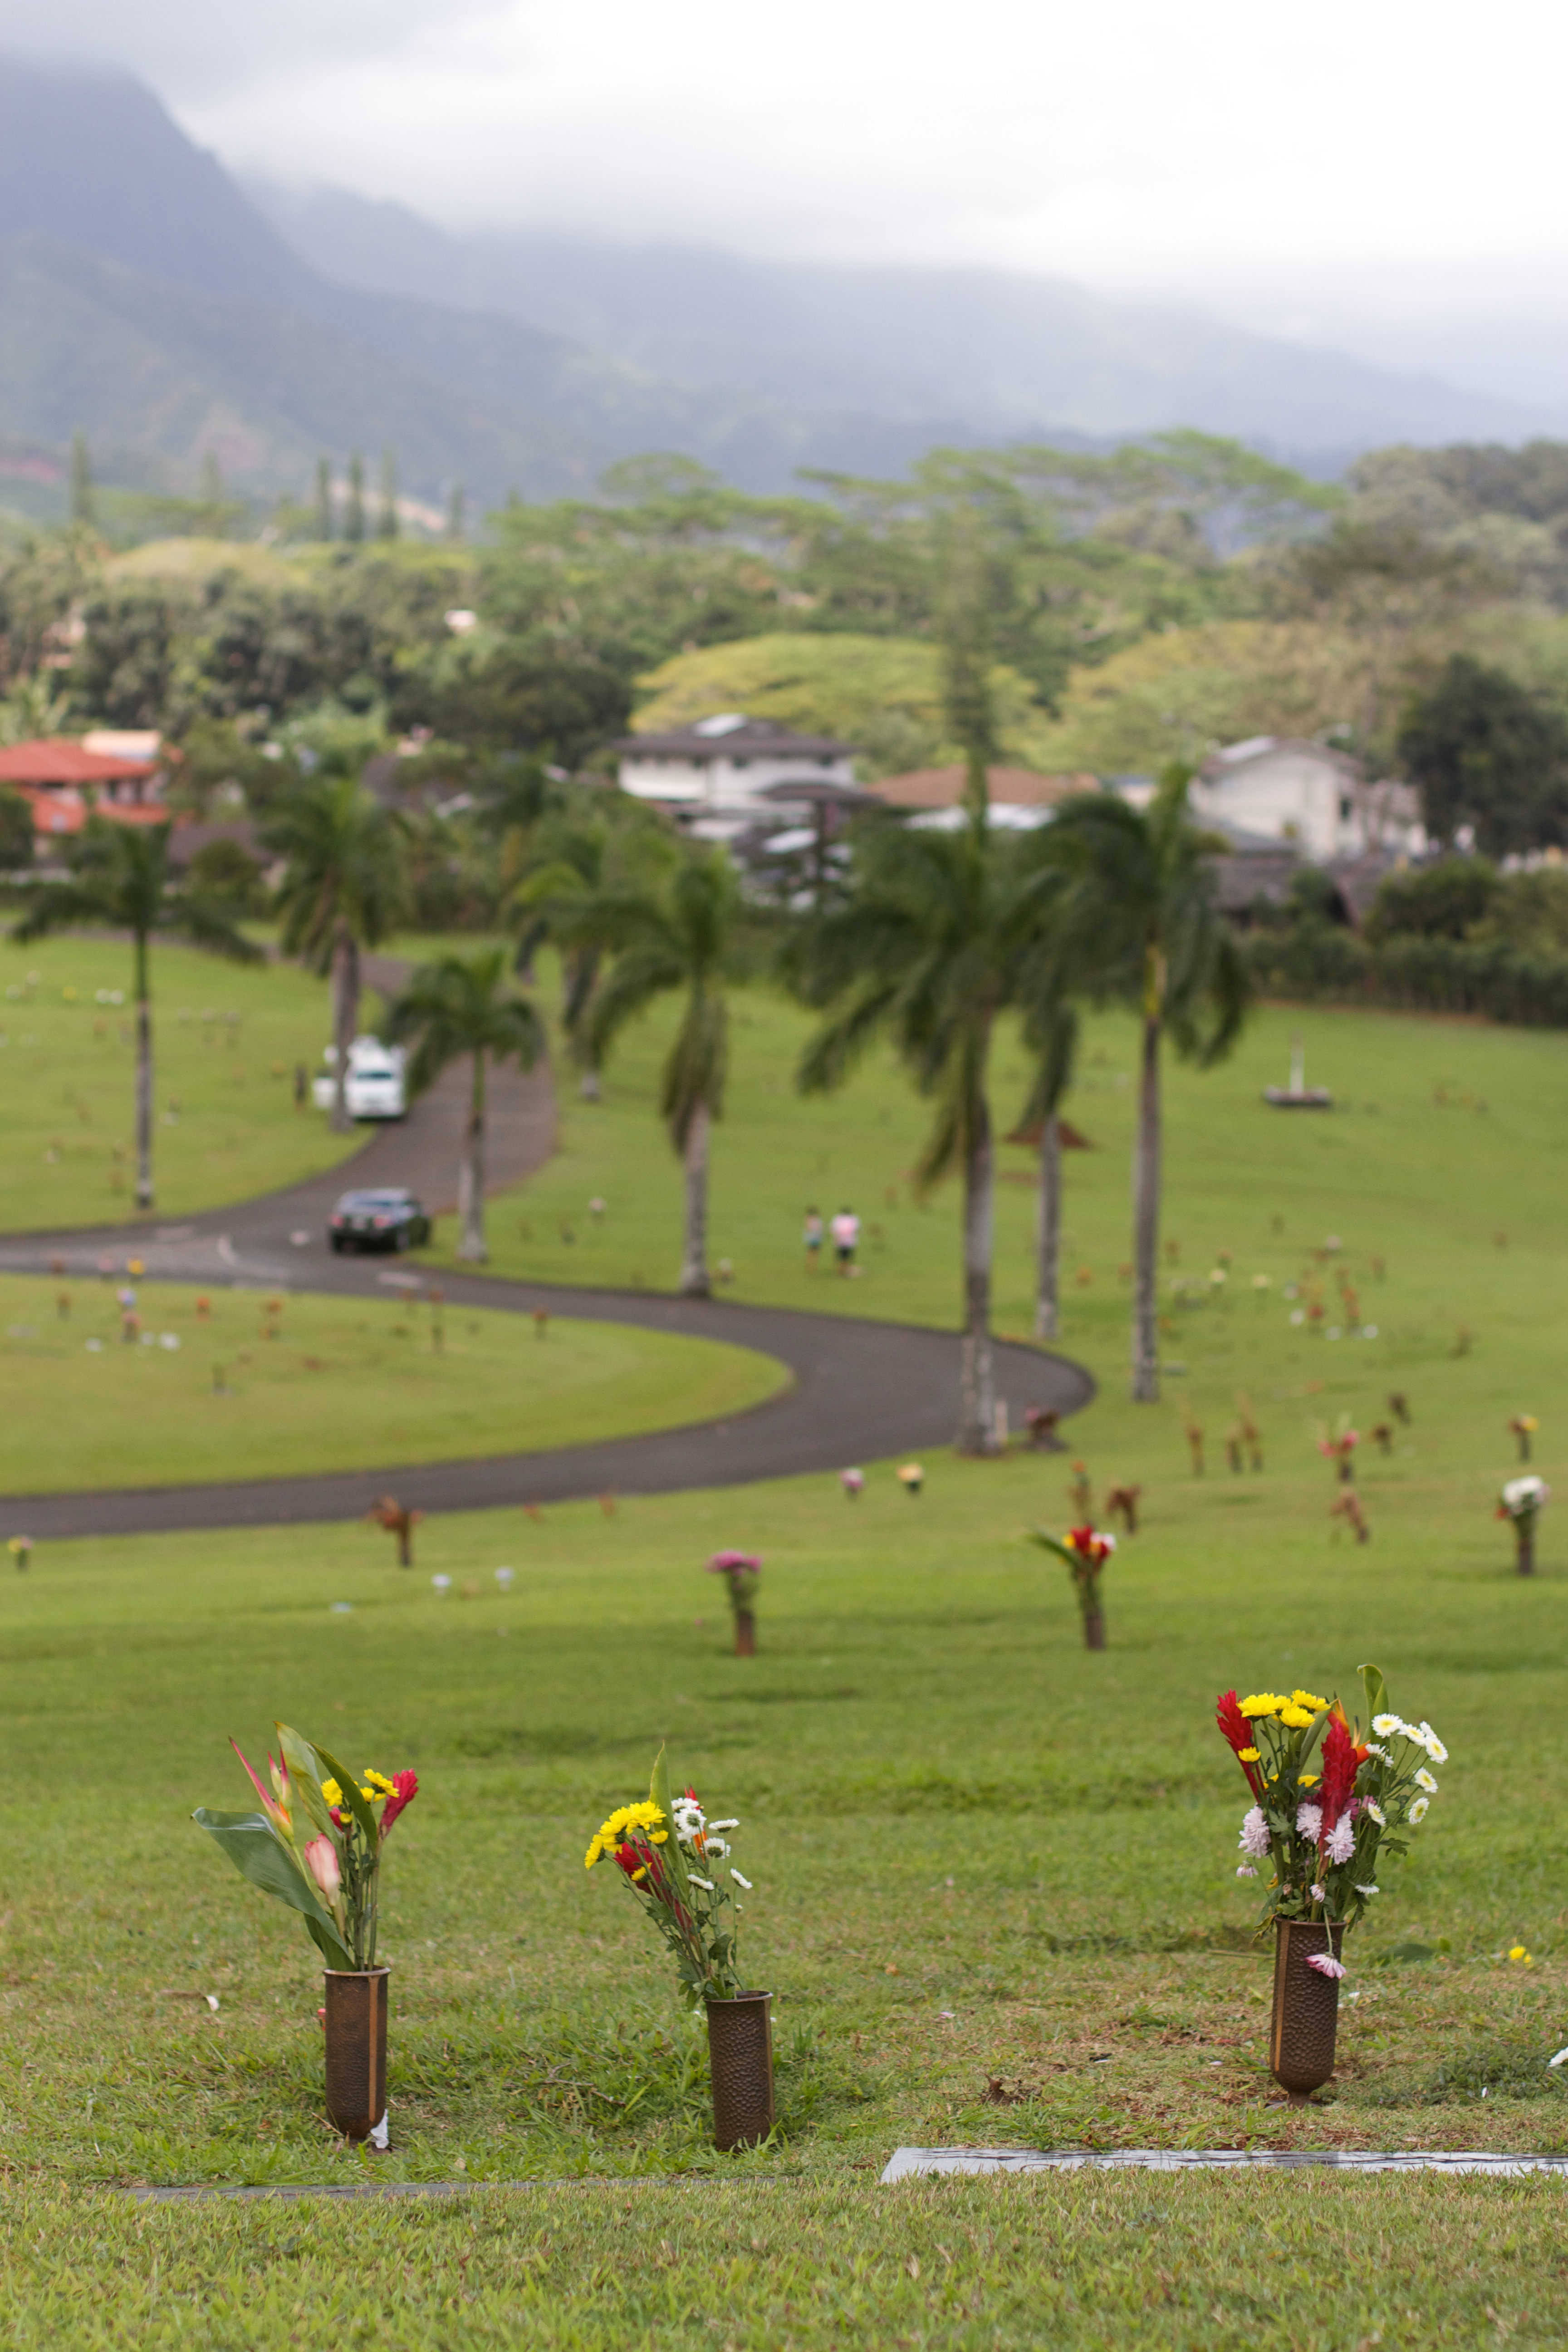
grass, structure, field, farm, lawn, meadow, flower, pasture, agriculture, rural area, paddy field, sport venue